Willeke Arkema-Knol

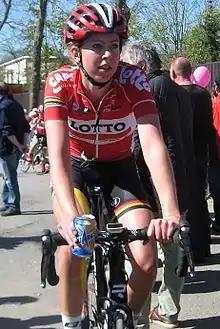
Arkema-Knol in 2016

Willeke Arkema-Knol (née Knol; born 10 April 1991) is a Dutch former racing cyclist. She competed in the 2013 UCI women's team time trial in Florence. In 2015, Knol finished sixth in the Acht van Westerveld.